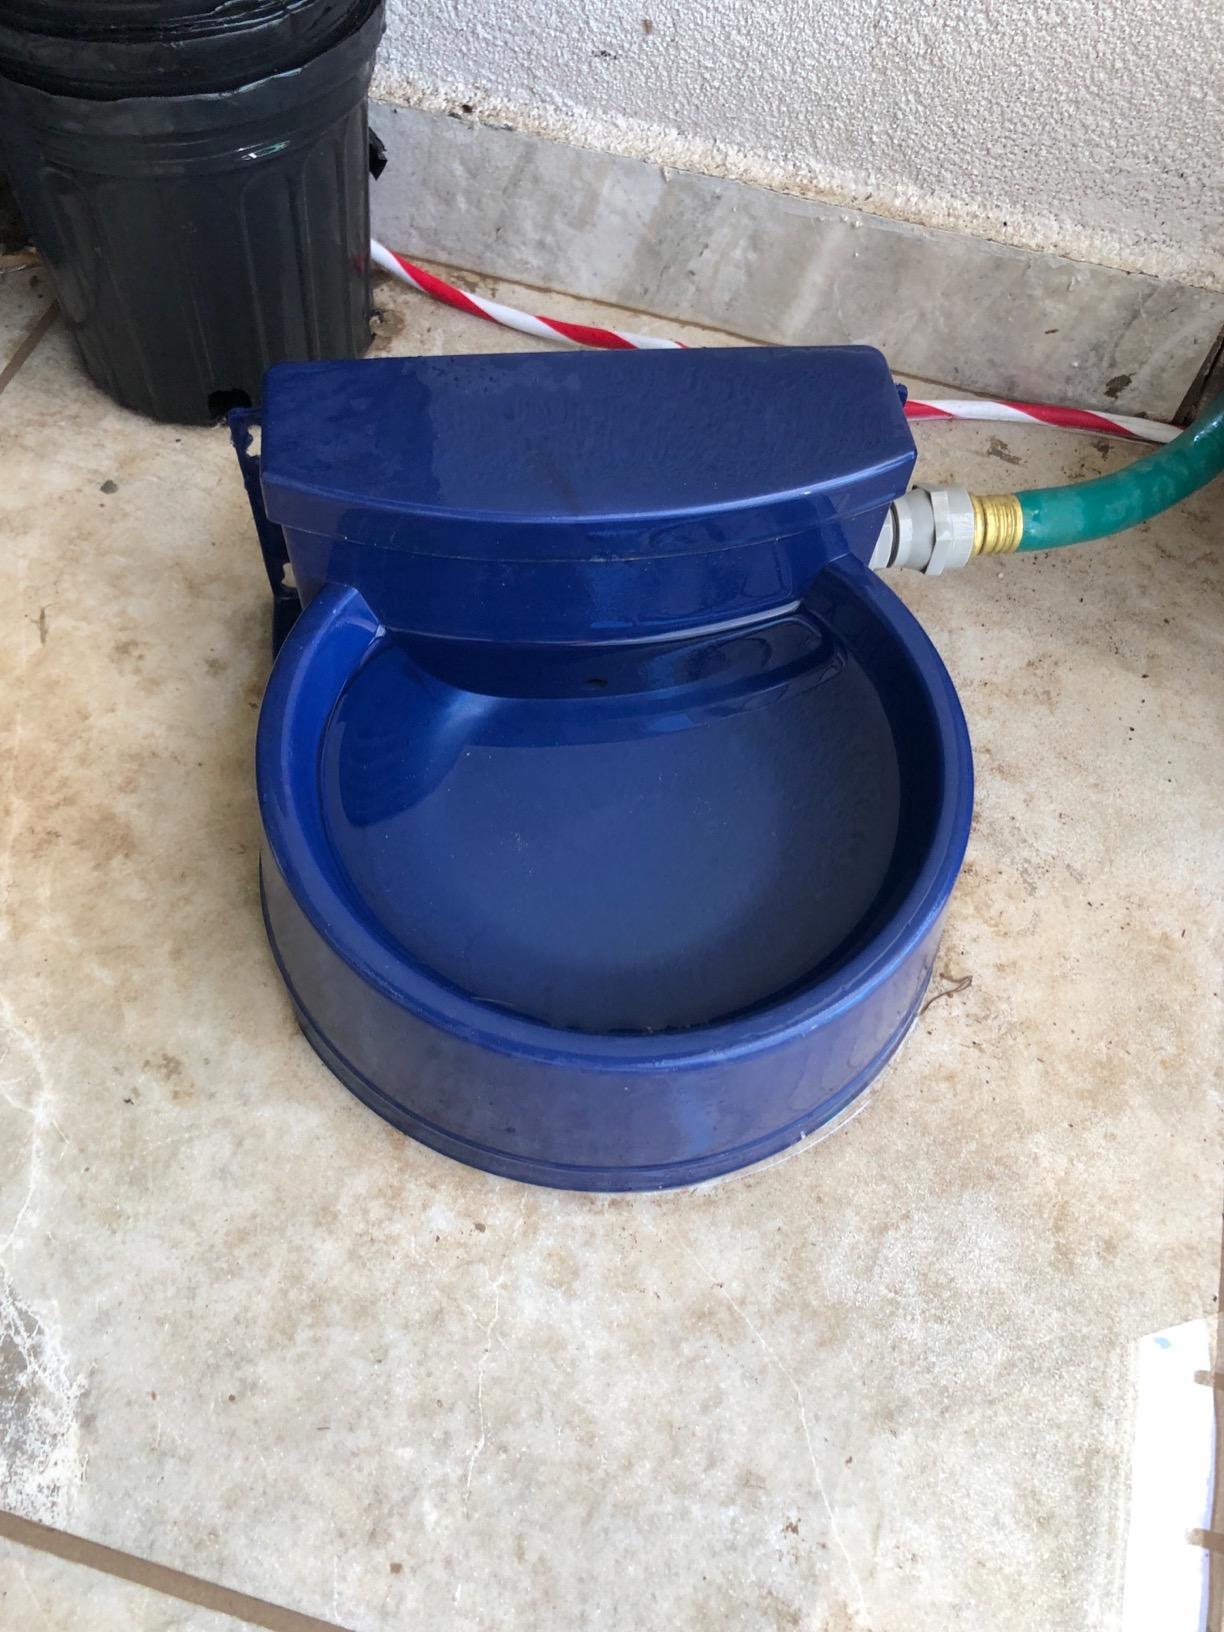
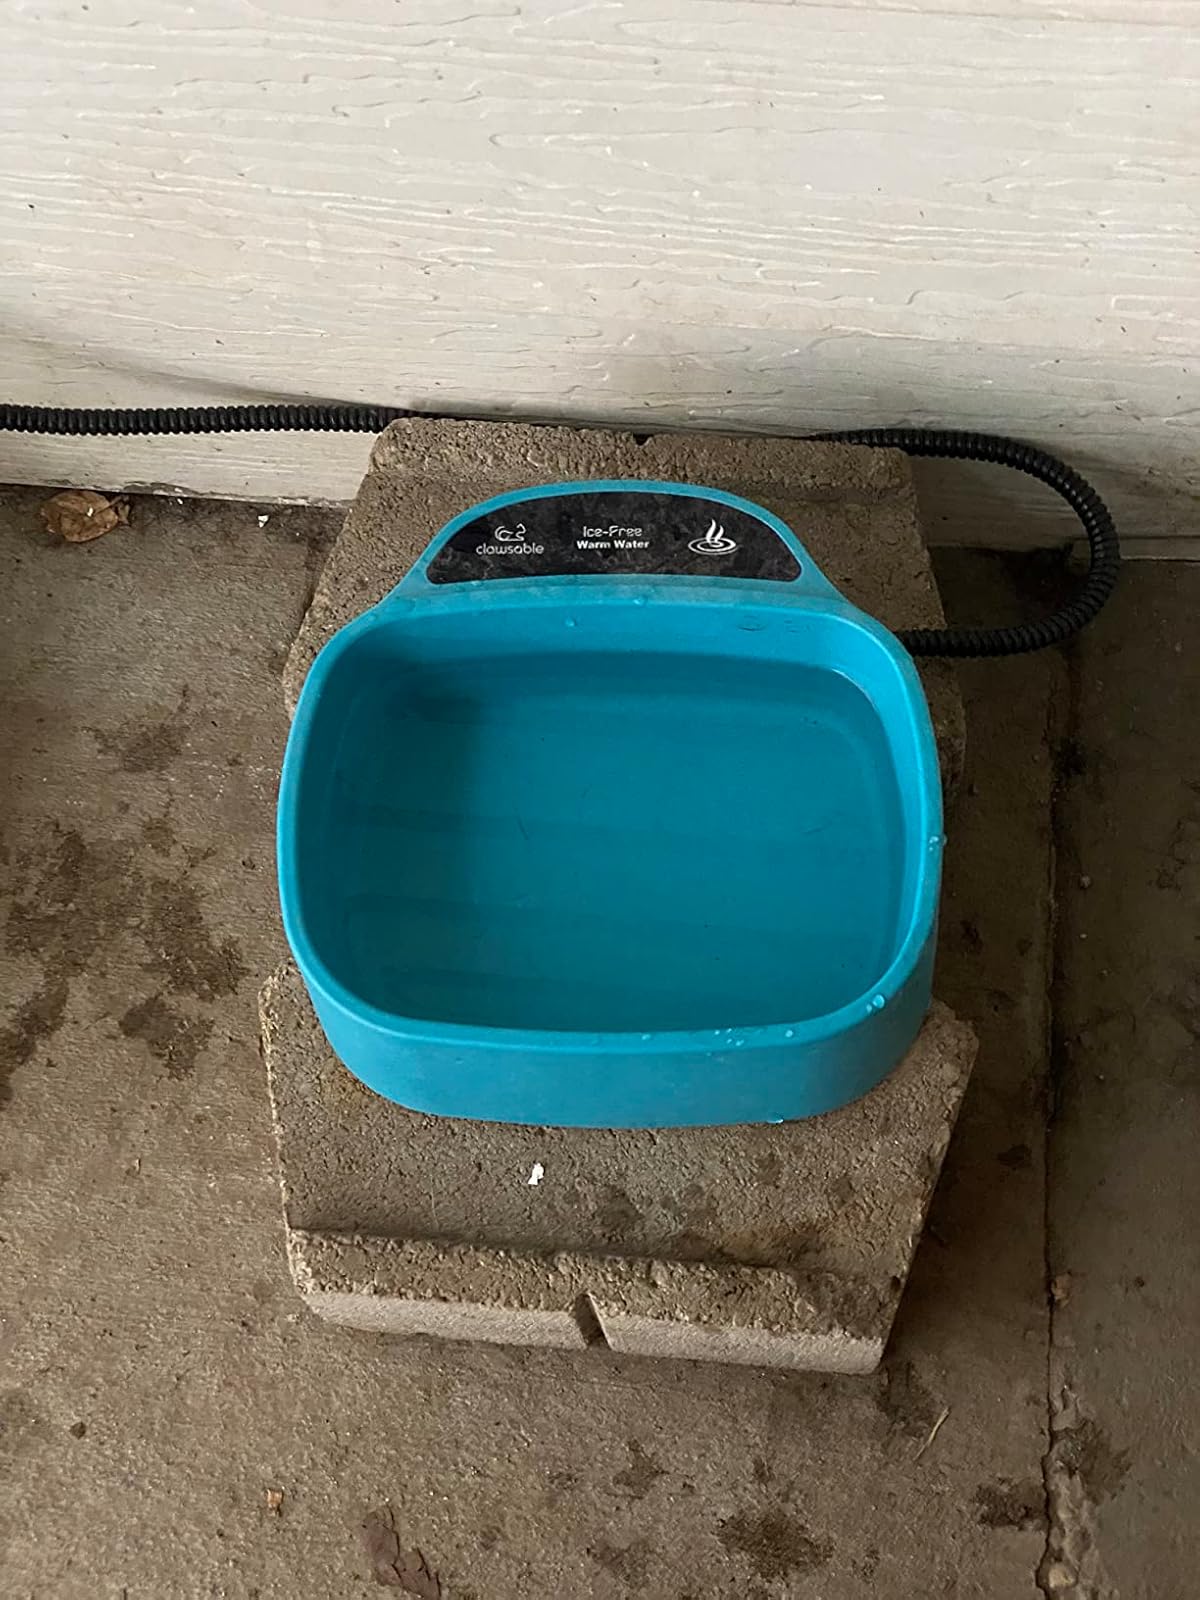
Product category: items_bowl
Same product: no